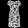
Label: Dress